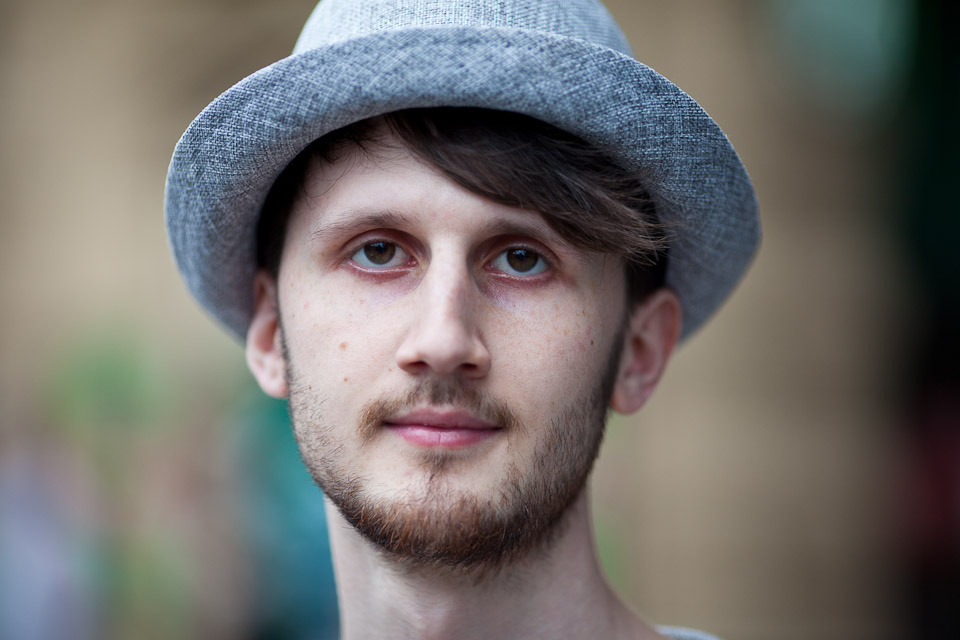
Gender: men